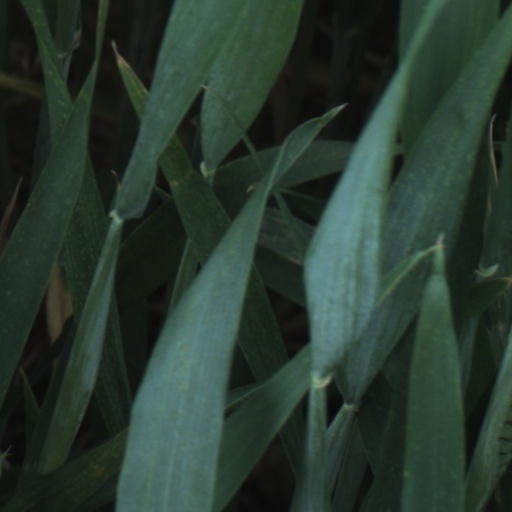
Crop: wheat